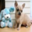
Label: dog